Edward Tregear

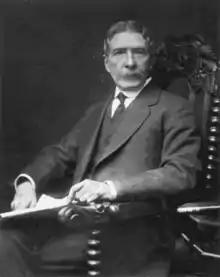
Edward Robert Tregear

Edward Robert Tregear , Ordre des Palmes académiques (1 May 1846 – 28 October 1931) was a New Zealand public servant and scholar. He was an architect of New Zealand's advanced social reforms and progressive labour legislation during the 1890s.